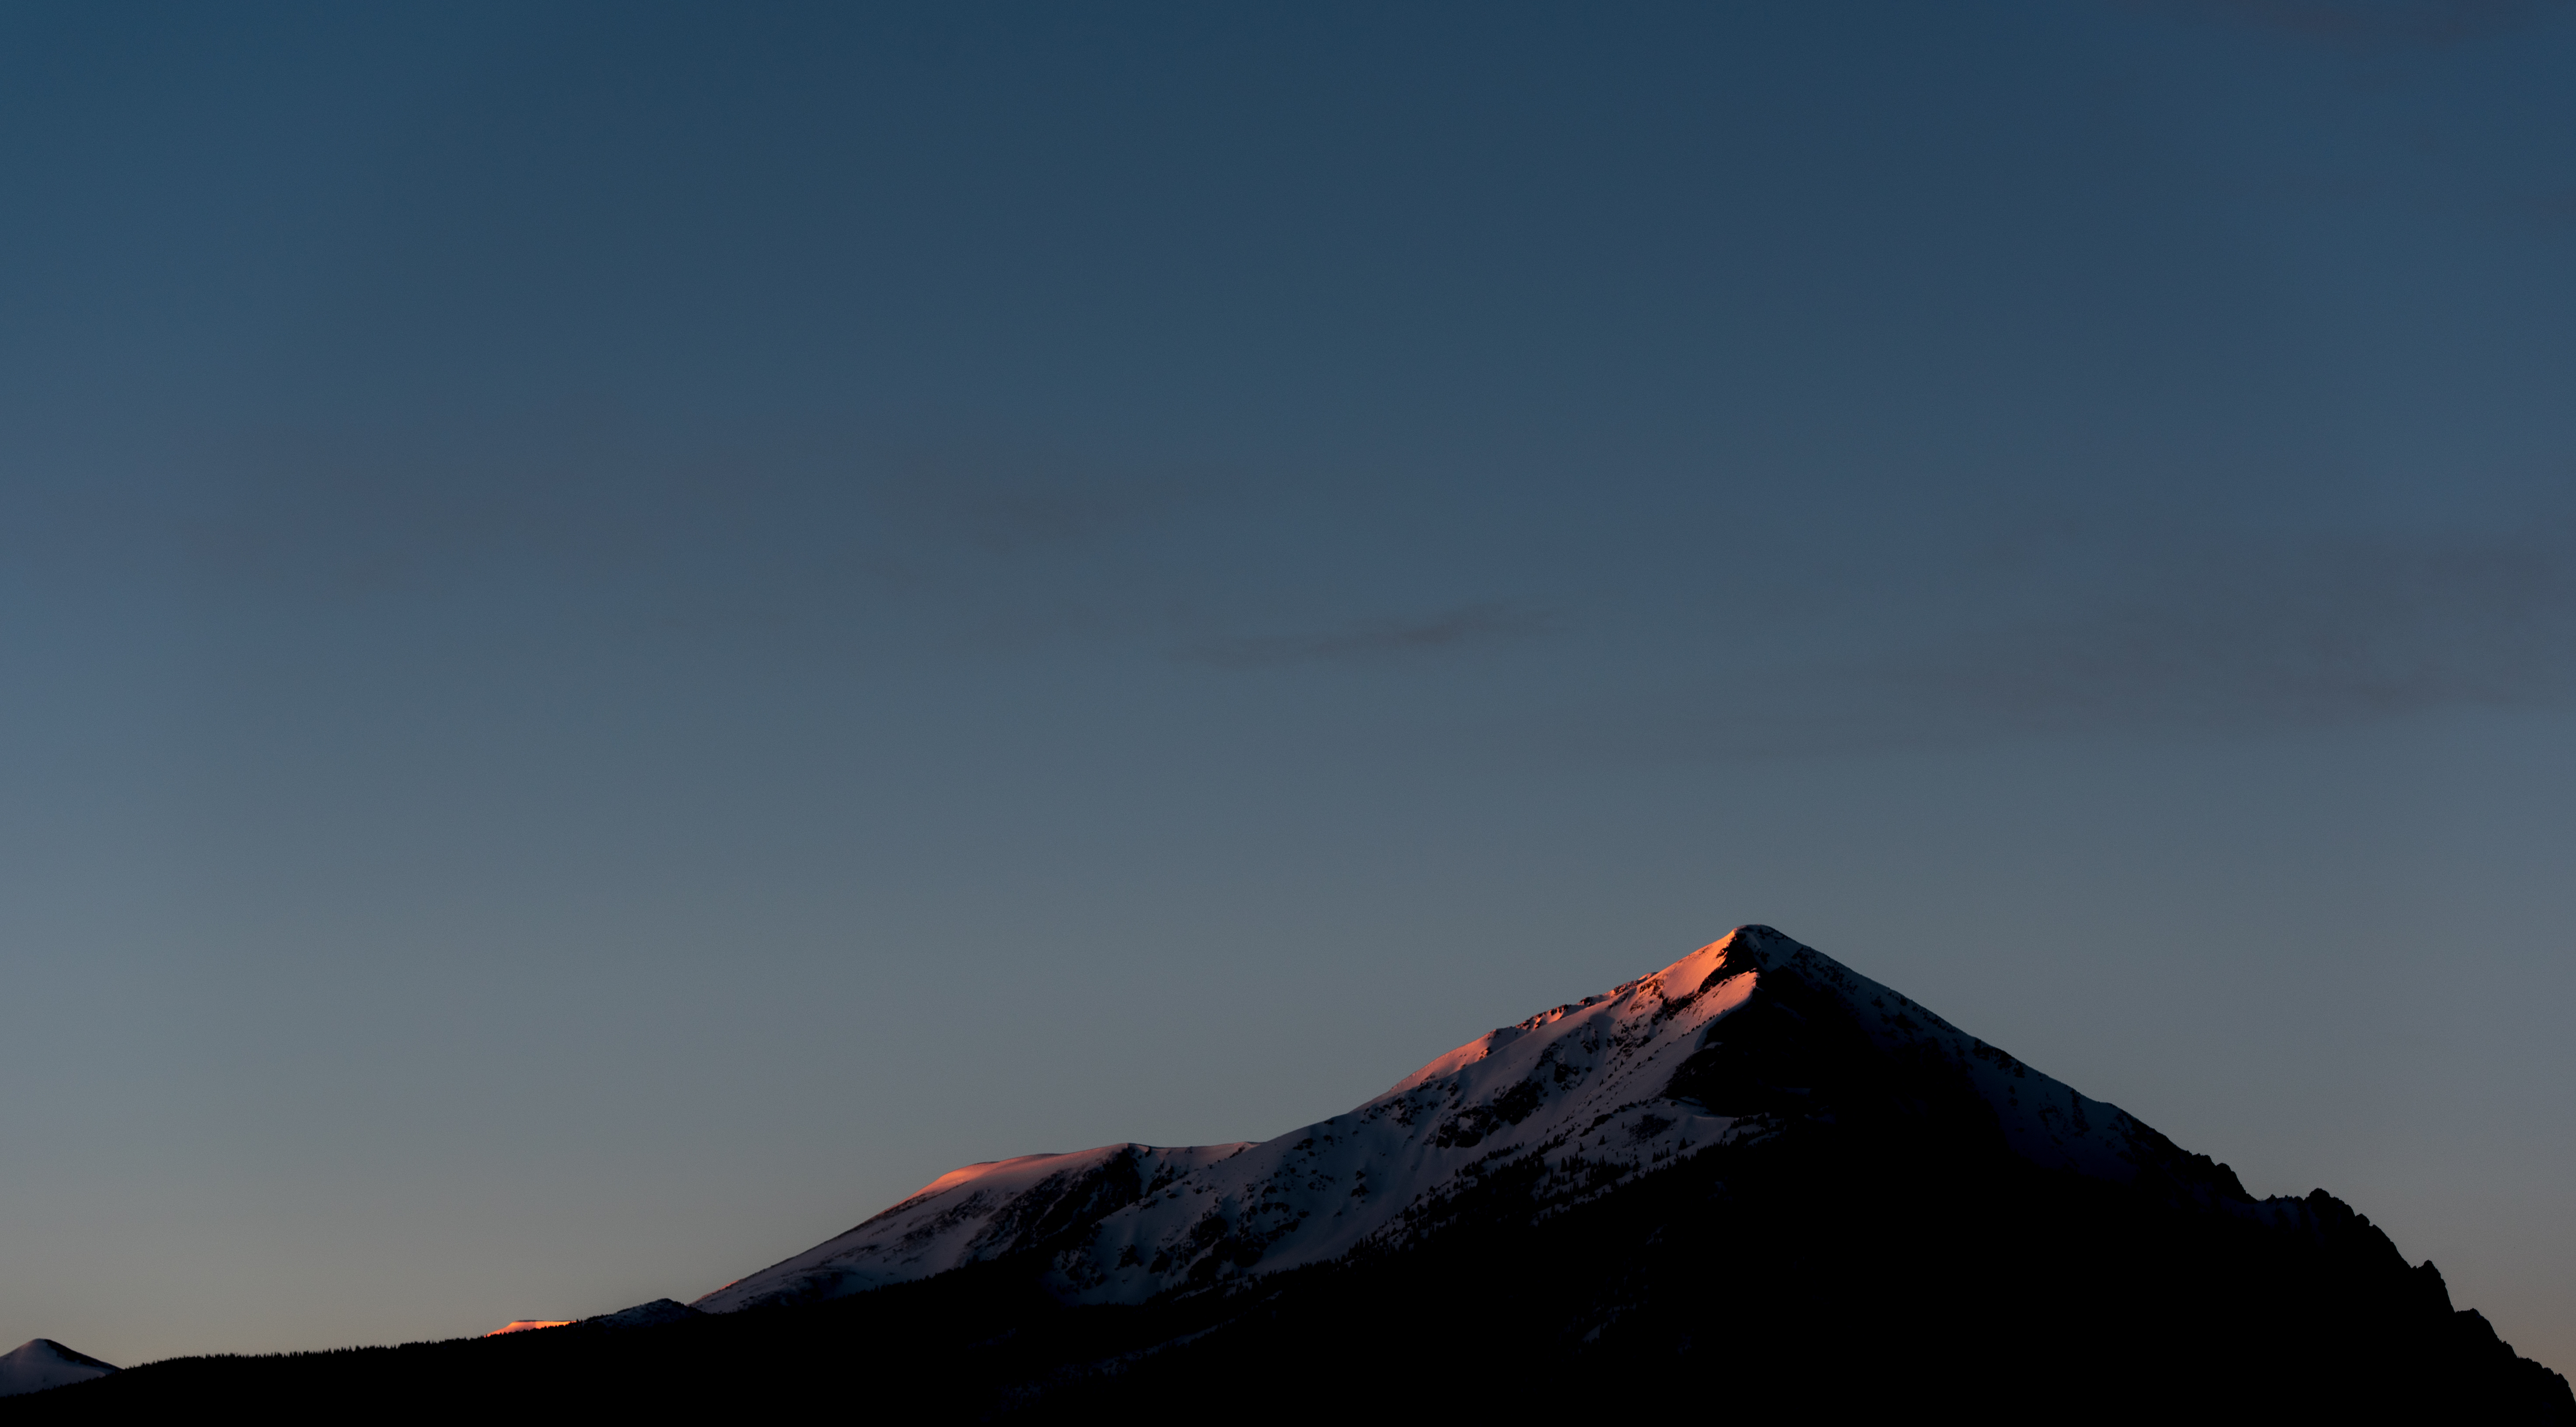
horizon, mountain, cloud, sky, sunrise, sunset, hill, dawn, peak, mountain range, dusk, ridge, summit, plateau, landform, geographical feature, atmosphere of earth, mountainous landforms